Karoo Supergroup

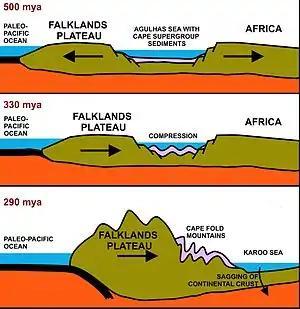
A north-south cross-section through the Agulhas Sea (see above). The brown structures are continental plates, the thick black layer on the left is paleo-Pacific Oceanic plate, red indicates the upper mantle, and blue indicates flooded areas or ocean. The top illustration depicts the geology about 510 million years ago, with the sediments which would eventually form the Cape Supergroup settling in the Agulhas Sea. The middle illustration depicts the Falkland Plateau drifting northwards once again to close the Agulhas Sea, causing the Cape Supergroup to be rucked into a series of folds, running predominantly east–west. The lowest illustration shows how subduction of the paleo-Pacific Oceanic plate under the Falkland Plateau, during the Early Permian period, raised a massive range of mountains. These eventually eroded into the Karoo Sea, forming, especially, the Beaufort Group of the Karoo Supergroup.

About 330 million years ago Gondwana had drifted over the South Pole, with the result that an ice sheet several kilometers thick covered much of Africa, and other parts of Gondwana. The glacial deposits from this ice sheet were the first of the sediments to be deposited to the north of the Cape Fold Mountains (and partially over these incipient mountains). The basin into which these sediments settled was deepest immediately north of the Cape Fold Mountain ranges. The ice sheet therefore floated on an inland lake, termed the Karoo inland sea, into which icebergs which had calved off the glaciers and ice sheet to the north deposited vast quantities of mud and rocks of various sizes and origins. Such deposits are known as tillite.